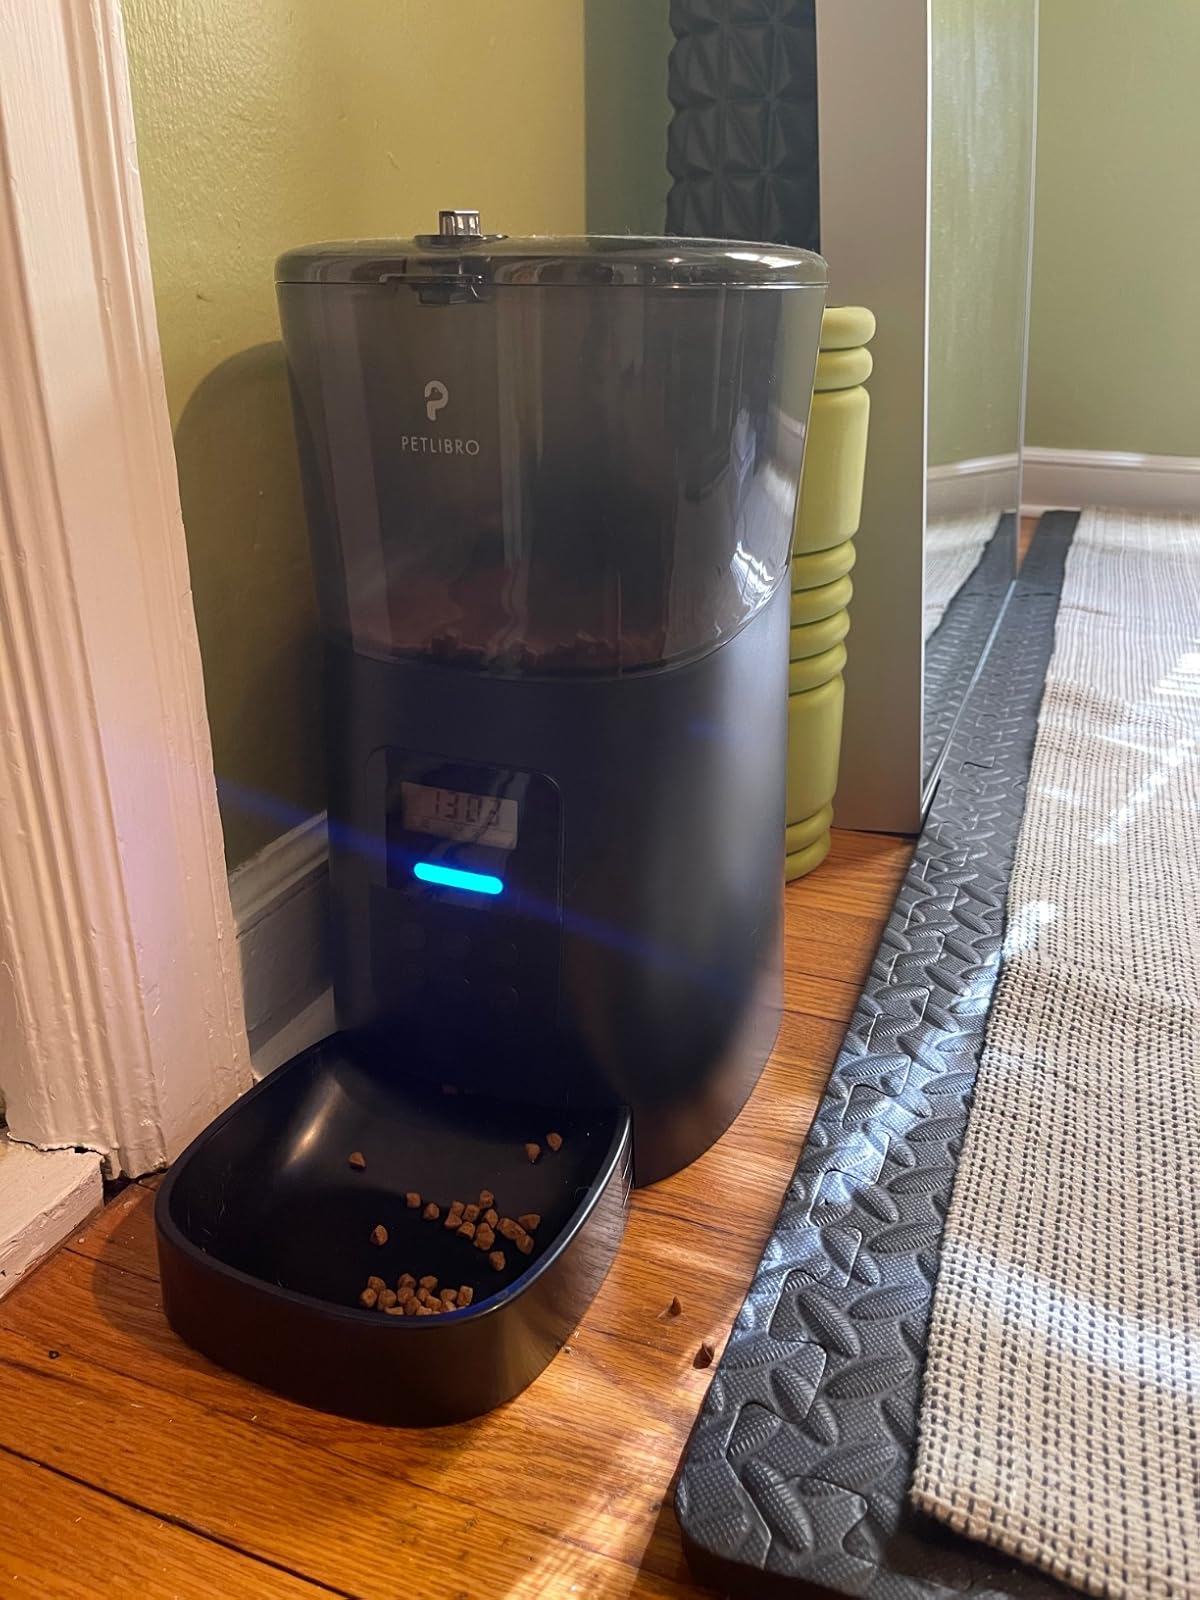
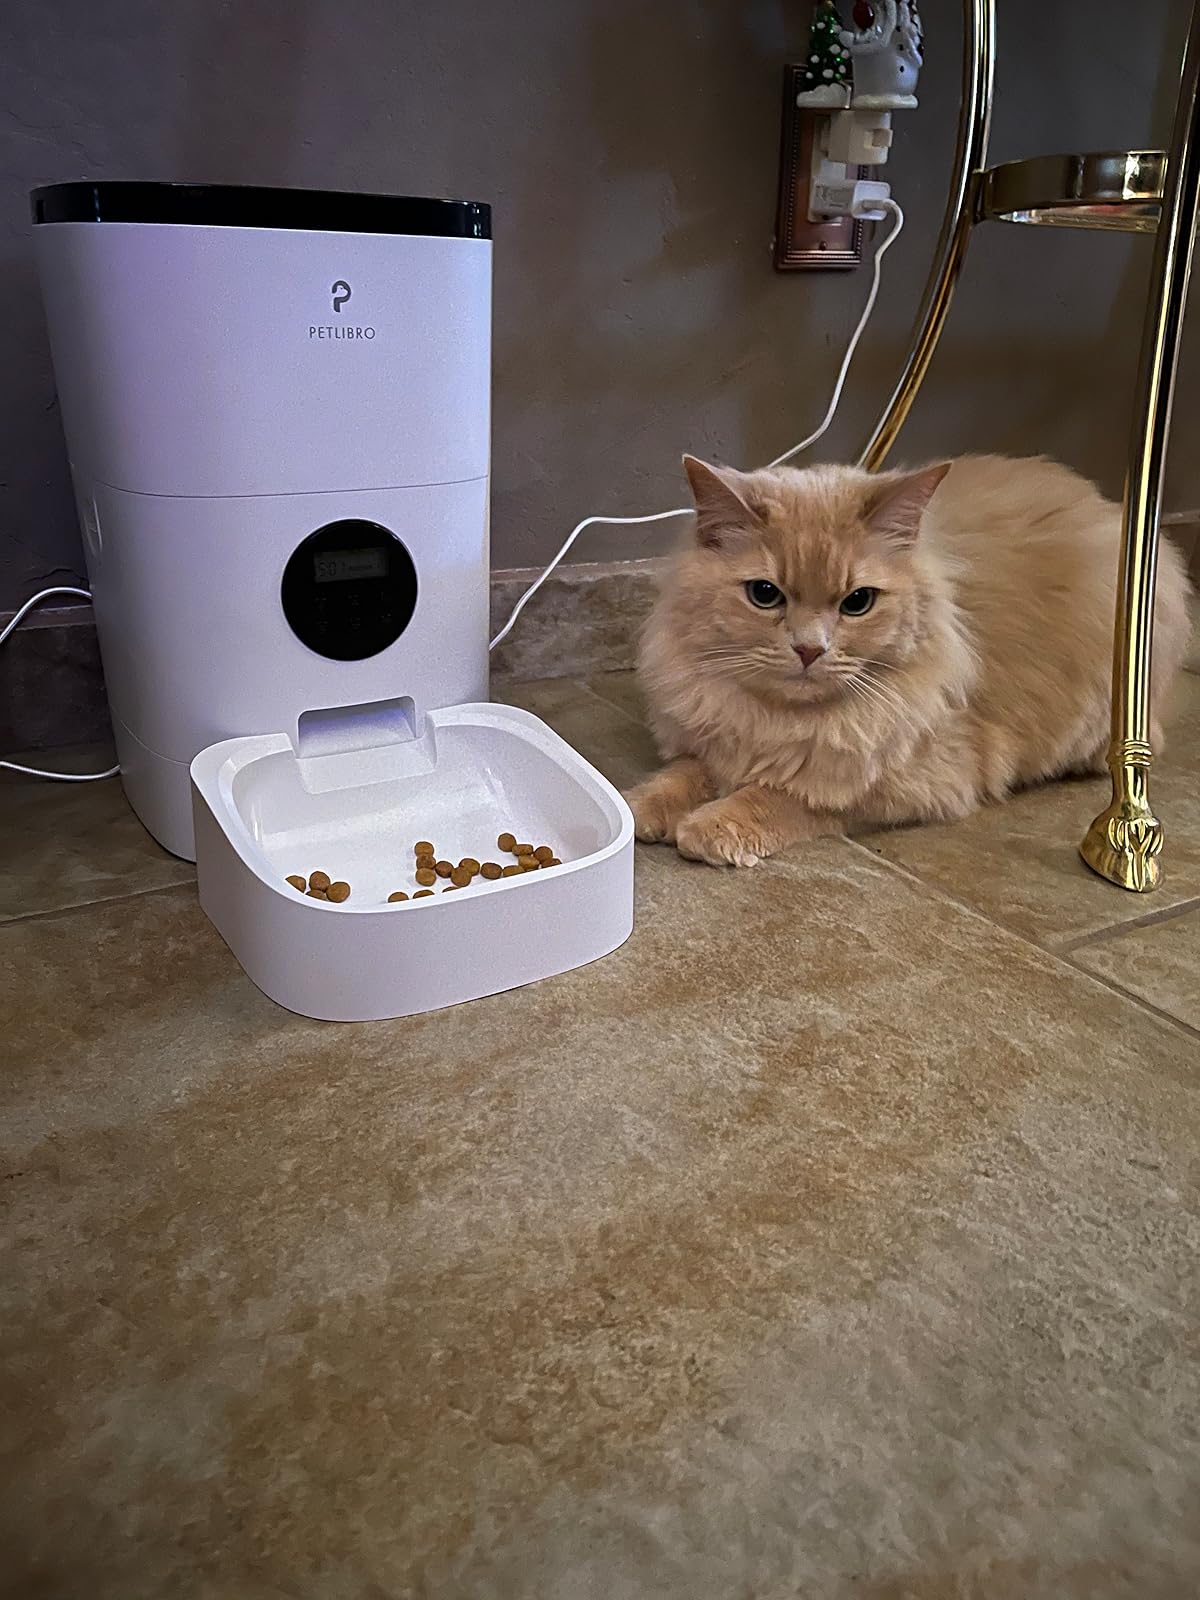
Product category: items_feeder
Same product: no